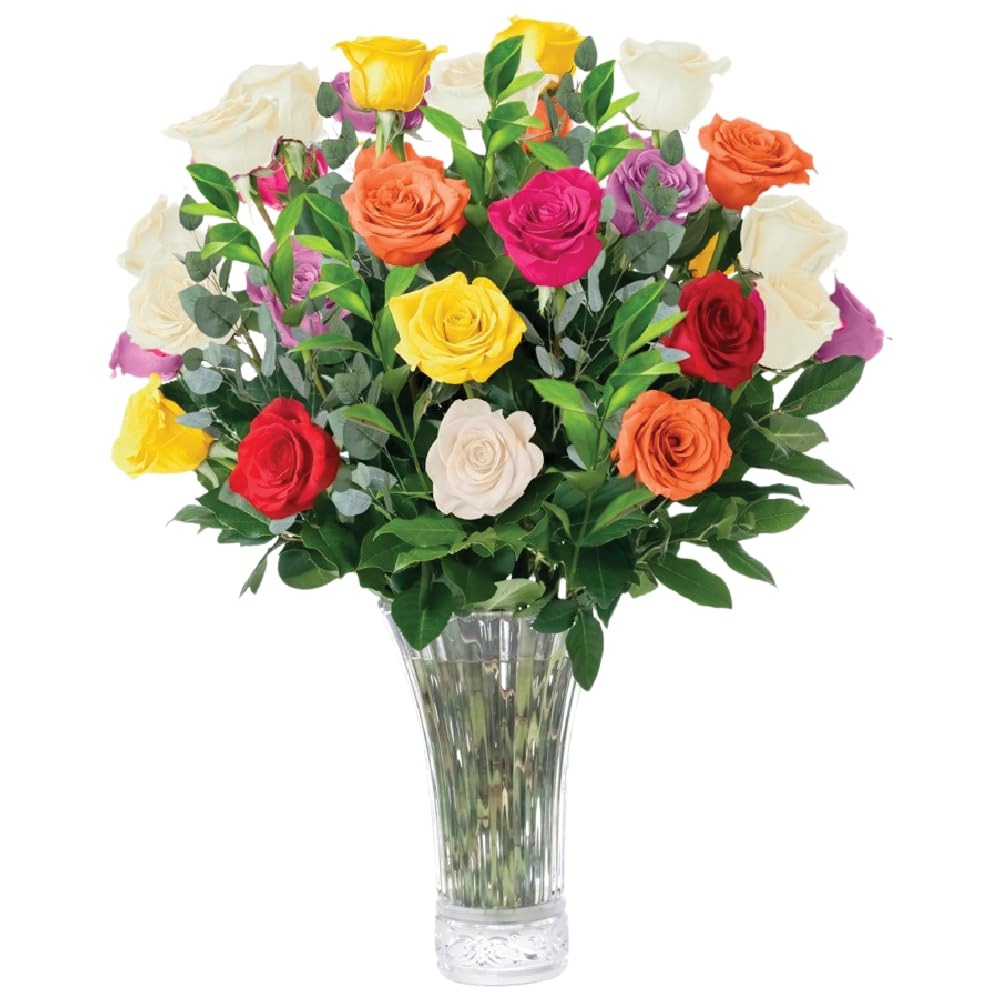
Item Name: 2 Dozen Assorted Roses Bouquet, Best Next-Day Fresh Flower for Delivery Prime, Ideal for Birthdays, Get Well Gift for Women, Anniversary, Sympathy, Congratulations, Thank You, Just because
Bullet Point 1: What’s Inside: Your bouquet includes 20 roses, 3 stems of eucalyptus, and 2 stems of ruscus. Arranged to create a lovely, balanced display that will brighten any space.
Bullet Point 2: Freshly Picked, Ready to Bloom: Our flowers are handpicked at the perfect moment and shipped in bud form. In 2-3 days, watch them bloom more each day, filling your heart with happiness!
Bullet Point 3: Premium Roses: Your flowers fresh bouquet will feature long-stemmed roses, each chosen for its freshness and quality. Please note: the vase is not included.
Bullet Point 4: Beautiful Packaging: Our fresh flowers for delivery prime arrive with lovely packaging and cards included, ready to deliver happiness straight to their door.
Bullet Point 5: Make It a Gift: Add a thoughtful note at checkout to make your gift feel even more special. To include a personal message, just select "This is a gift" in your cart or at checkout.
Bullet Point 6: No Middlemen: By sourcing directly from the farm, our flowers are handled less, so you get blooms that are fresher, happier, and last longer.
Bullet Point 7: Supporting Women-Led Farms: With over 20 years of experience, choosing our roses fresh flowers means you’re supporting women-led farms in Guatemala. Each bouquet is carefully selected to bring you beautiful, fresh flowers and help empower local communities.
Value: nan
Unit: None

Price: 69.99